Redfern Now

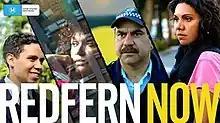

Redfern Now is an Australian drama television series featuring the lives of Aboriginal Australian families living in Redfern, Sydney, that first aired on ABC1 in 2012. A second season followed in 2013, and the series concluded with a feature-length telemovie, "Redfern Now: Promise Me", in April 2015. The series' release contributed to widespread public debate surrounding Indigenous representation in the Australian media, and both series as well as the film were nominated for and won many awards.